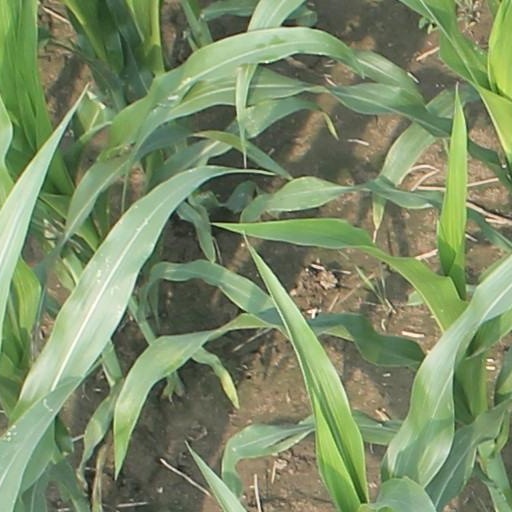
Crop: maize; corn